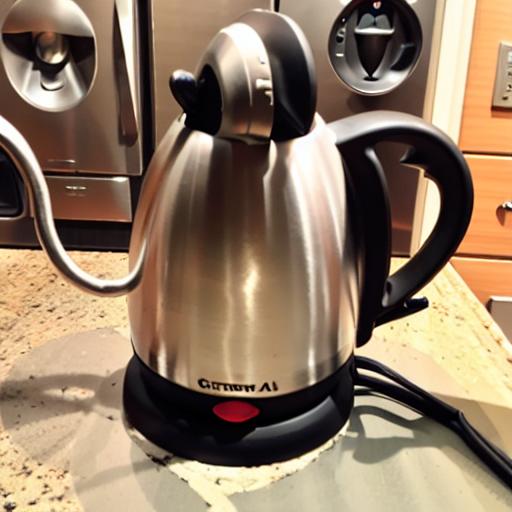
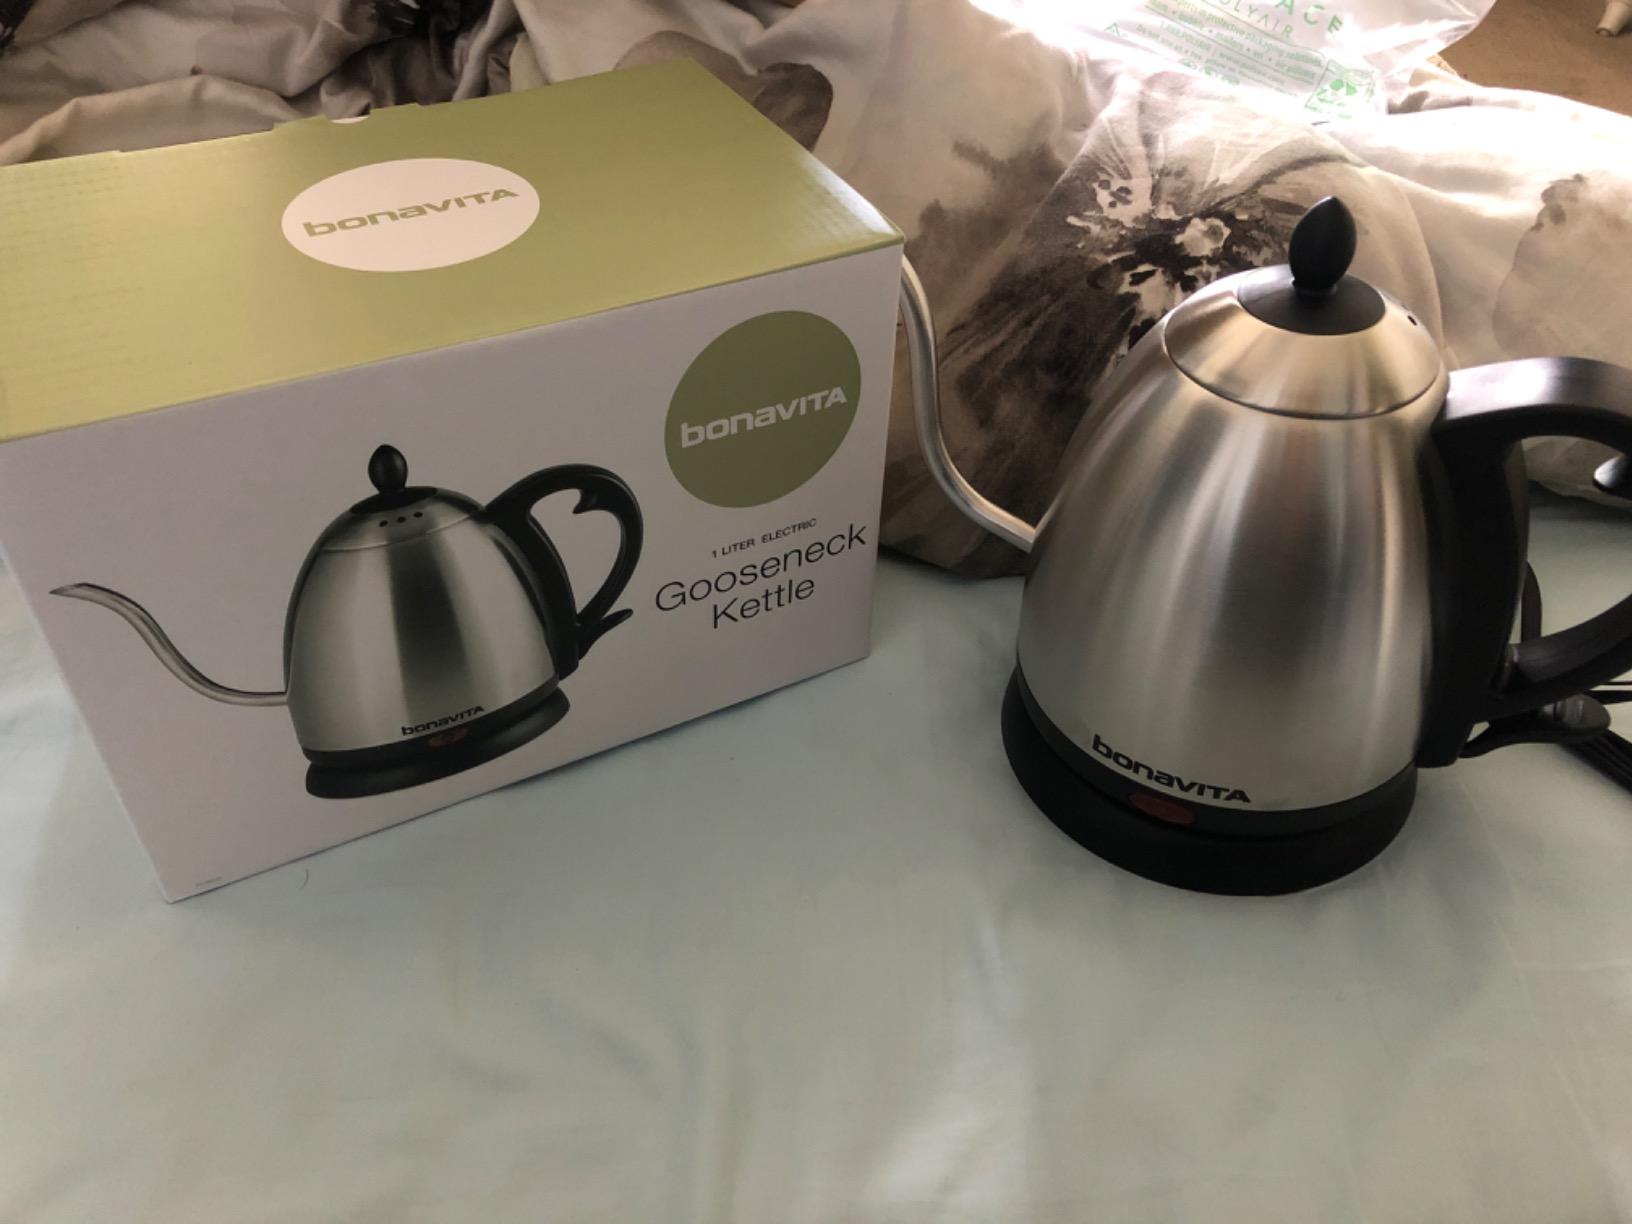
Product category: items_kettle
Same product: no